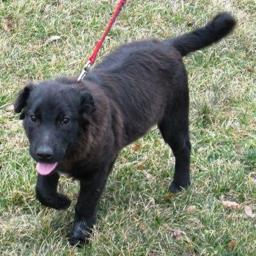
Animal: dogs